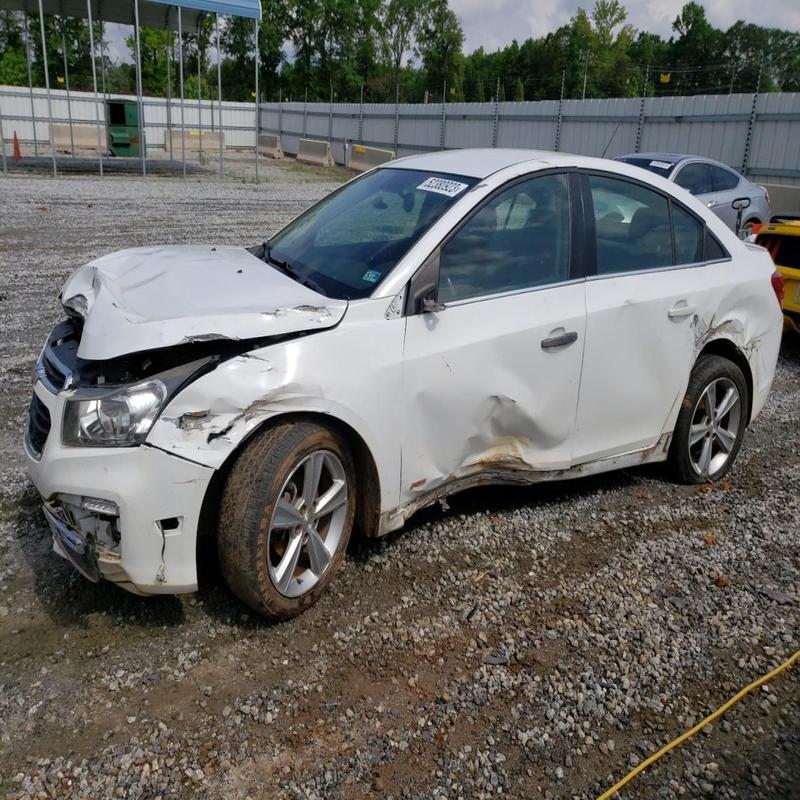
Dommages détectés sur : pare-choc avant, capot, aile avant gauche, porte avant gauche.
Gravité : majeur